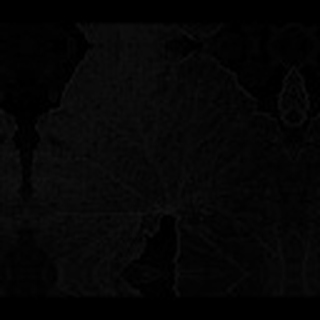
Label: cotton_powdery_mildew